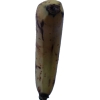
Label: banana